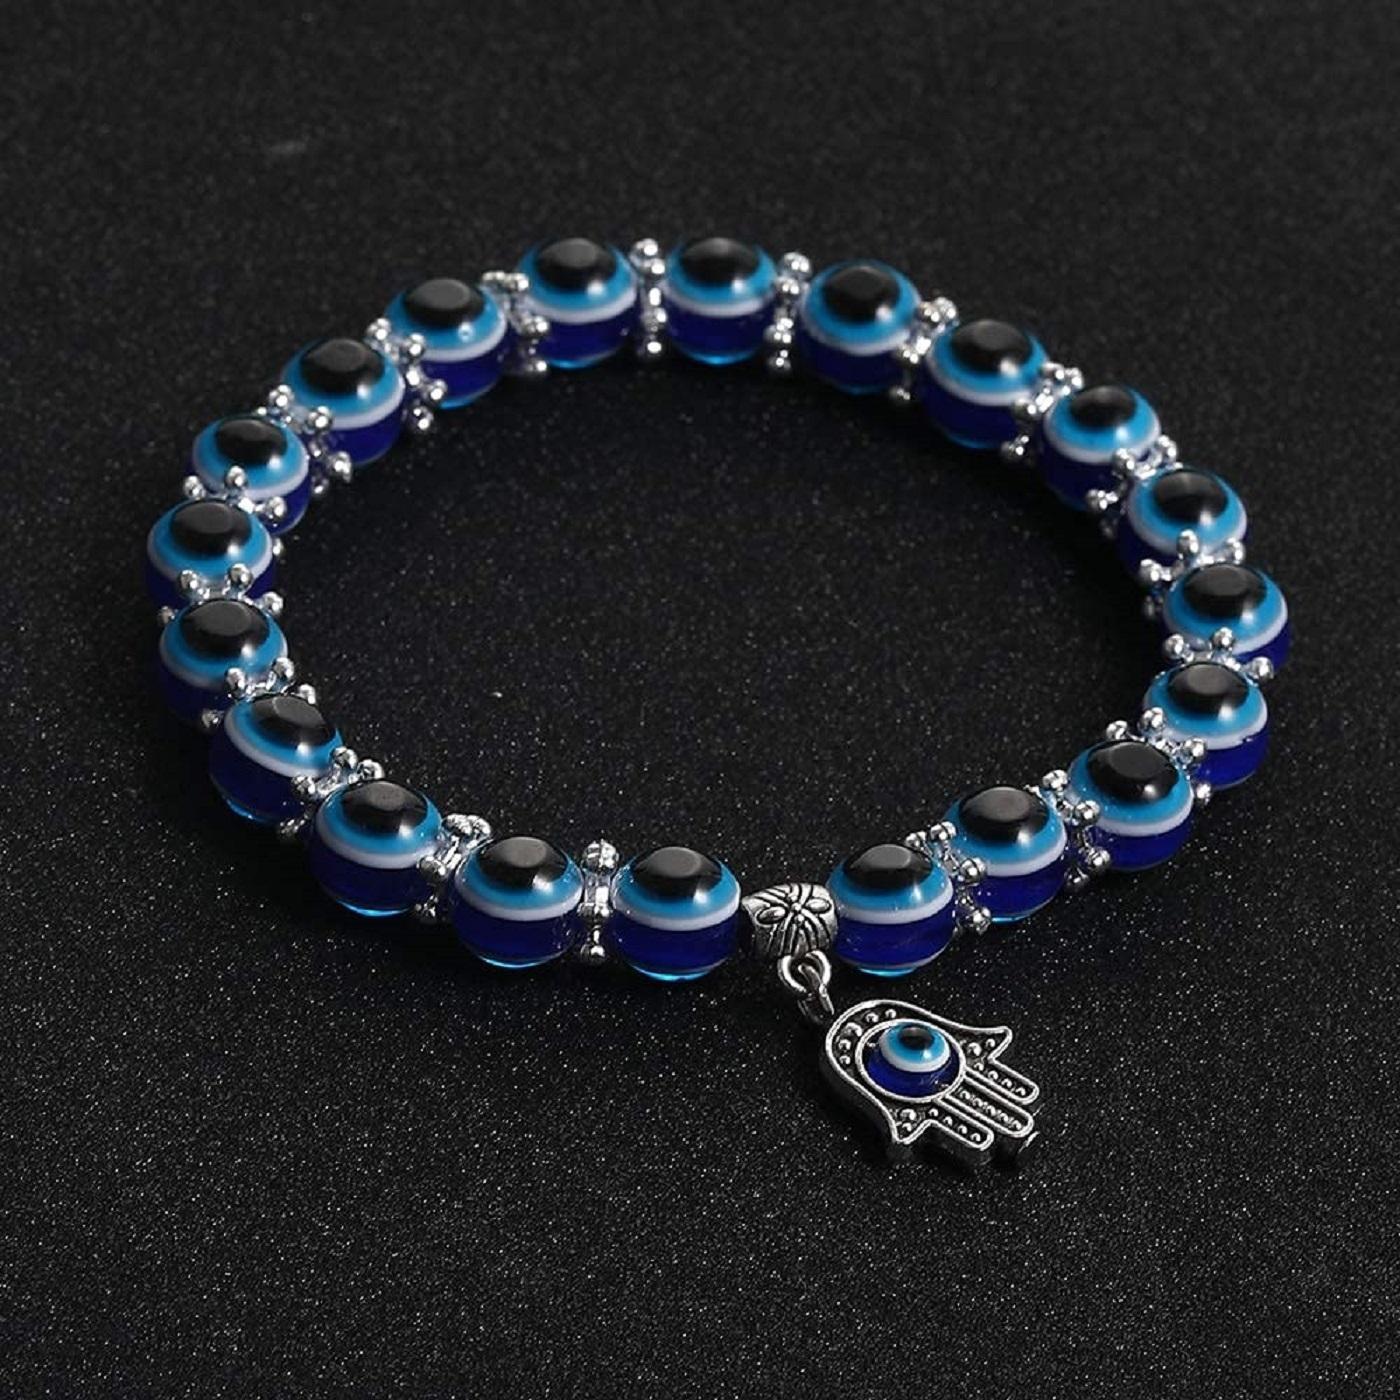
AJS Evil Eye Blue Beaded Charm Stretchable Bracelet Evil Eye for Protection and Blessing Pack Of - 2
Type: Bracelets & Bangles
Brand: AJS
Price: Rs. 249
 The AJS Evil Eye Blue Beaded Charm Stretchable Bracelet is a beautifully crafted accessory designed for girls and women seeking protection and blessings in their lives. This bracelet features a charming design centered around the concept of the "Evil Eye," a symbol believed to provide protection against negative energies and ill intentions.The bracelet is made of high-quality blue beads, carefully selected for their aesthetic appeal and spiritual significance. Blue is often associated with tranquility, wisdom, and spiritual healing, making it a fitting color choice for this protective accessory.The centerpiece of the bracelet is the "Evil Eye" charm, a timeless symbol found in various cultures around the world. The "Evil Eye" is believed to ward off malevolent gazes and bring good luck and positive energy to the wearer. It serves as a constant reminder to stay protected and shielded from negative influences.The stretchable design of the bracelet ensures a comfortable fit for various wrist sizes, allowing it to be easily worn on any occasion. Whether as a daily accessory or a special addition to an outfit for important events, this bracelet exudes elegance and spirituality.Perfect for gift-giving, this Evil Eye Blue Beaded Charm Stretchable Bracelet carries not only an exquisite aesthetic but also a meaningful symbolism. It is a thoughtful present for loved ones, offering them protection and blessings as they navigate through life's journey.Overall, the AJS Evil Eye Blue Beaded Charm Stretchable Bracelet is a beautiful and meaningful accessory that combines style and spirituality, making it an ideal choice for girls and women seeking protection, positivity, and blessings in their lives.
Features: AJS Evil Eye Blue Beaded Charm Stretchable Bracelet is designed specifically for girls and women seeking protection and blessings in their lives.,The bracelet features high-quality blue beads, symbolizing tranquility, wisdom, and spiritual healing.,The centerpiece of the bracelet is the \Evil Eye\ charm, a symbol believed to protect against negative energies and ill intentions.,The Evil Eye charm serves as a constant reminder for the wearer to stay shielded from negative influences and attract positive energy.,The stretchable design ensures a comfortable fit for various wrist sizes, making it suitable for daily wear or special occasions.,The bracelet combines elegance and spirituality, making it a meaningful accessory for anyone's collection.,It makes for a thoughtful and meaningful gift, offering protection and blessings to loved ones.,The Evil Eye Blue Beaded Charm Stretchable Bracelet is available in various styles, allowing wearers to express their personal taste while enjoying its protective benefits.,With its symbolism and aesthetic appeal, this bracelet has a universal appeal across different cultures and beliefs.,It is a wearable talisman that brings both style and spiritual significance to those who wear it.